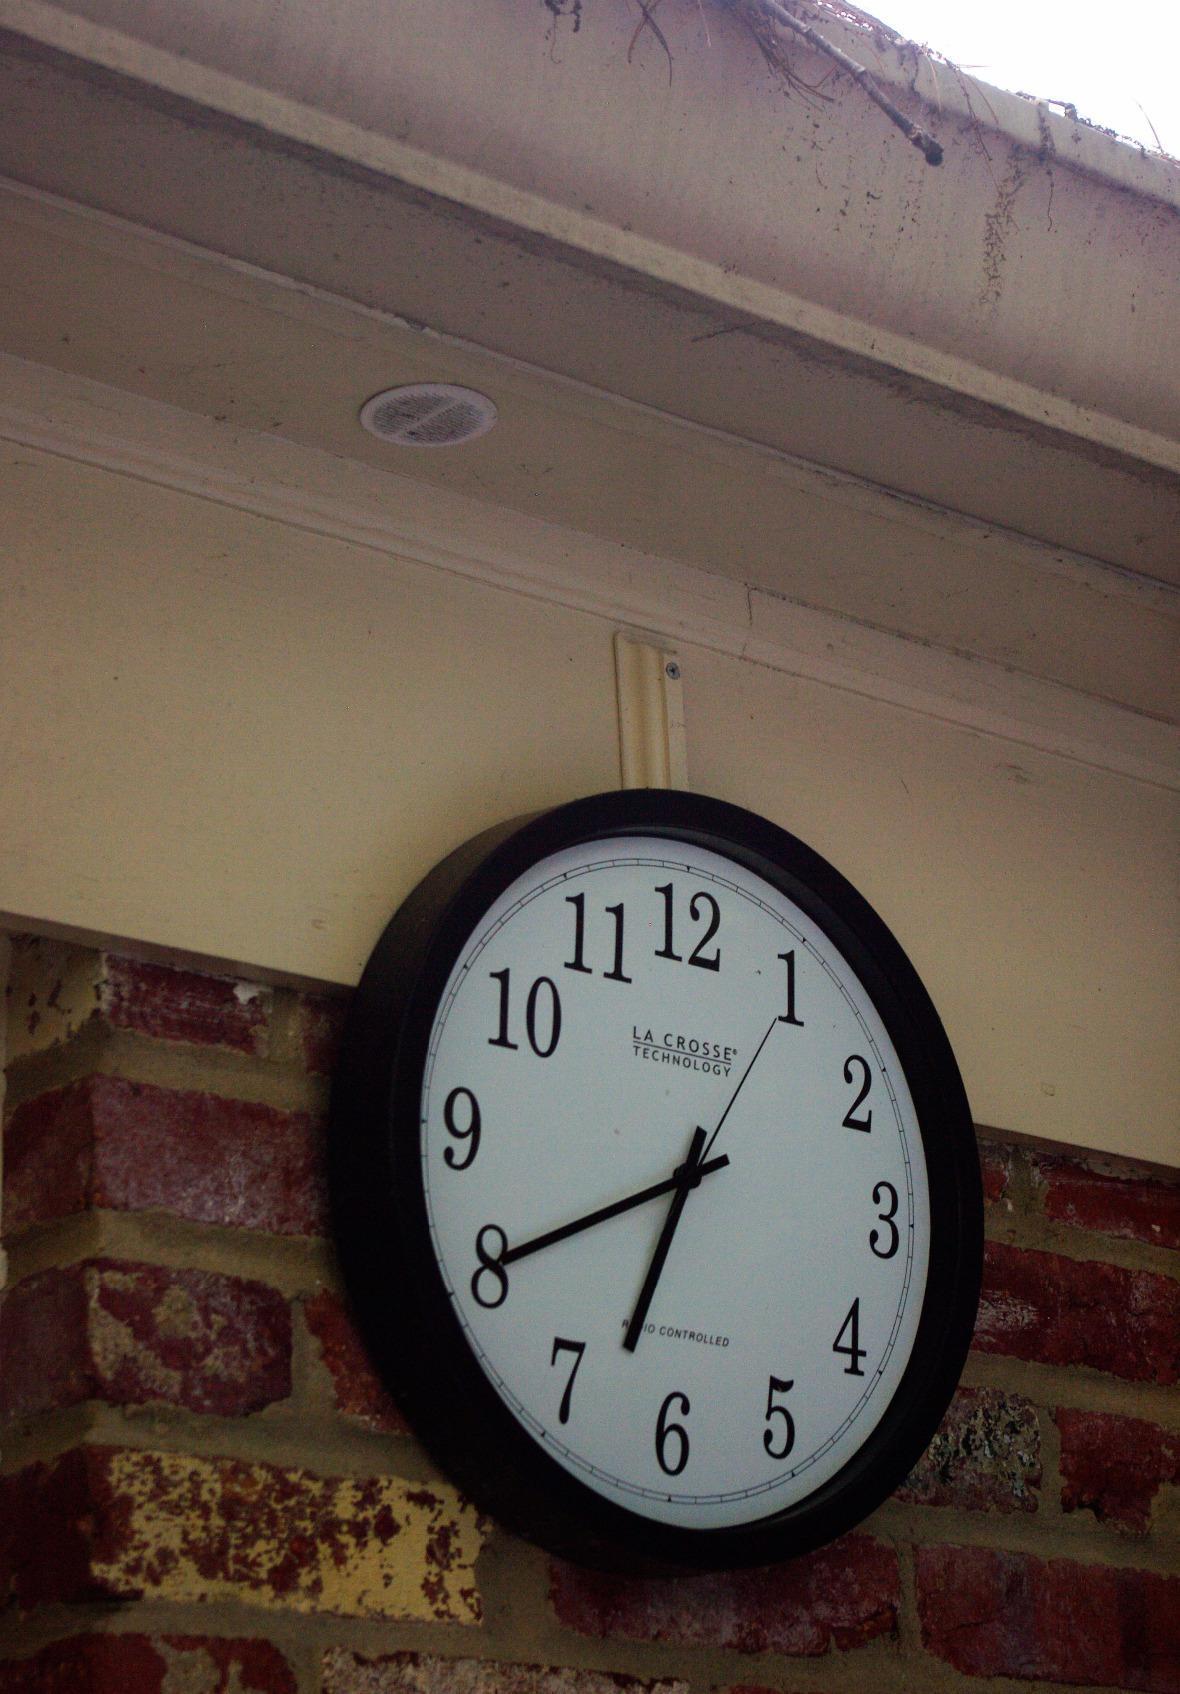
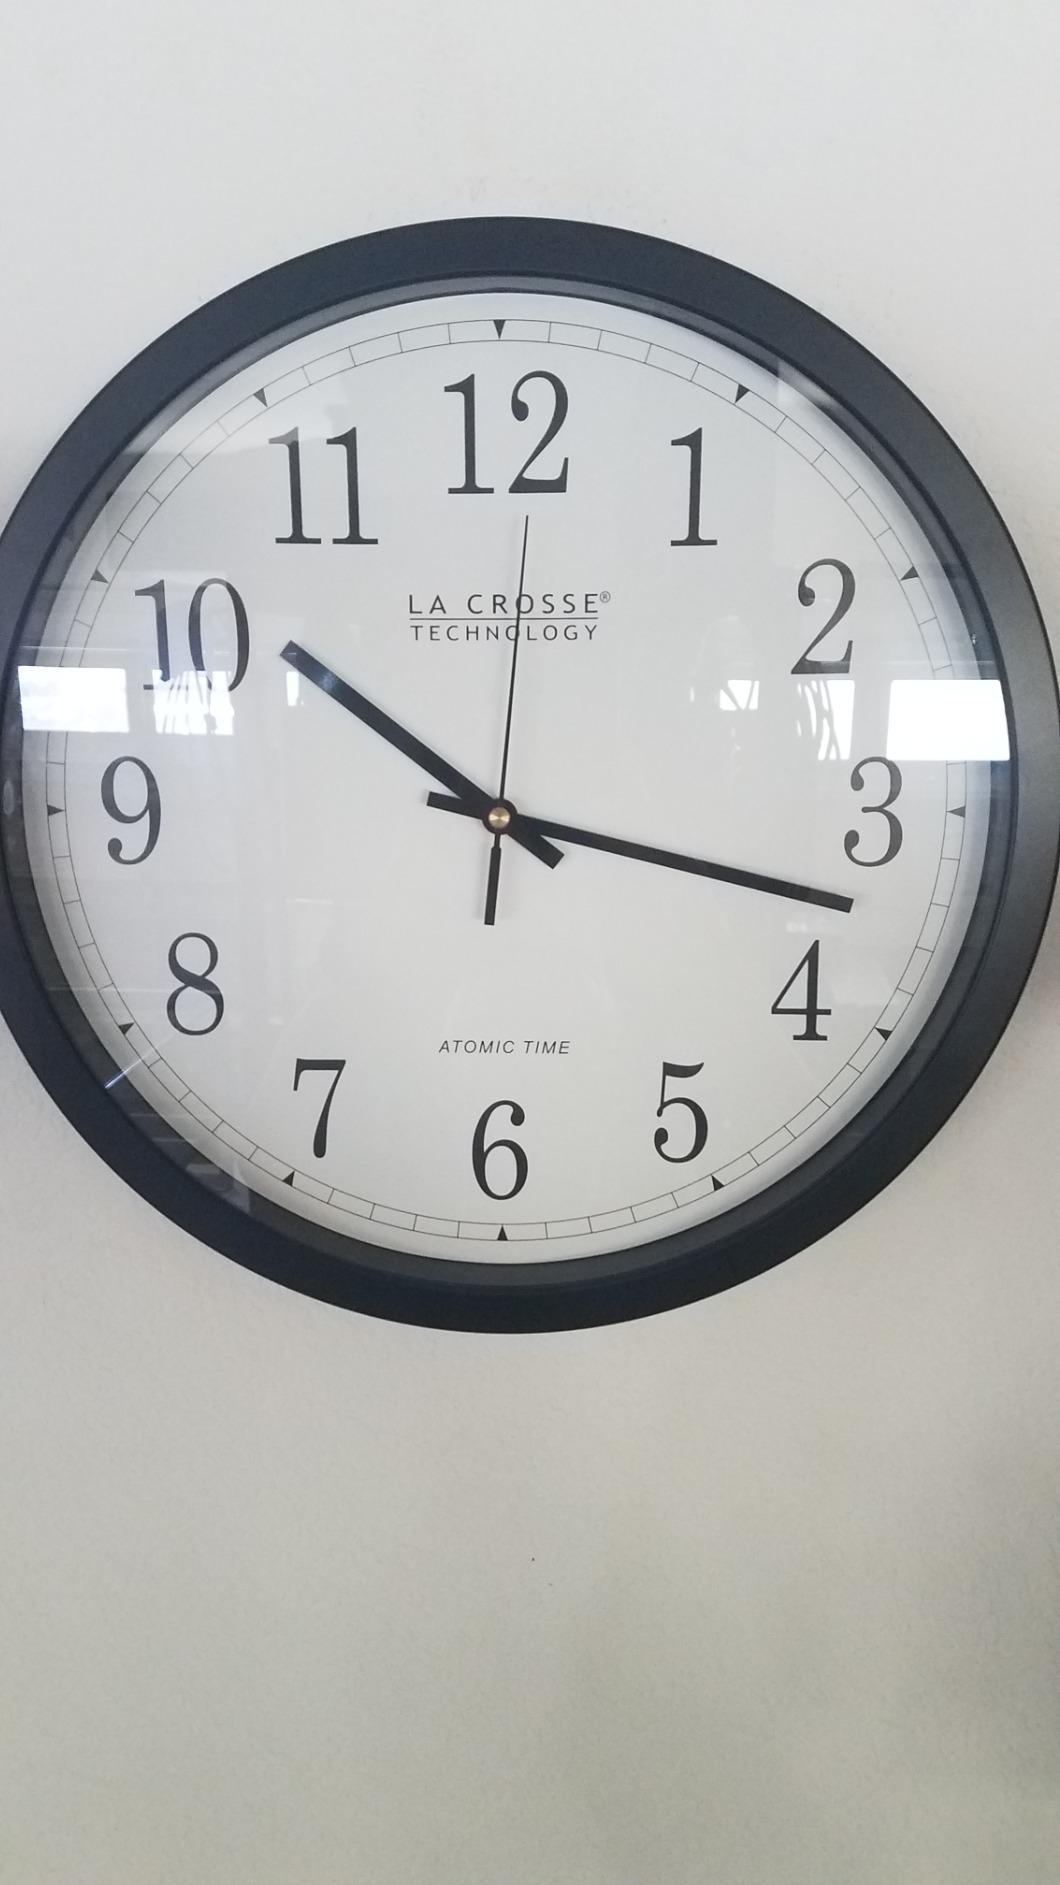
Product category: clock
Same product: yes